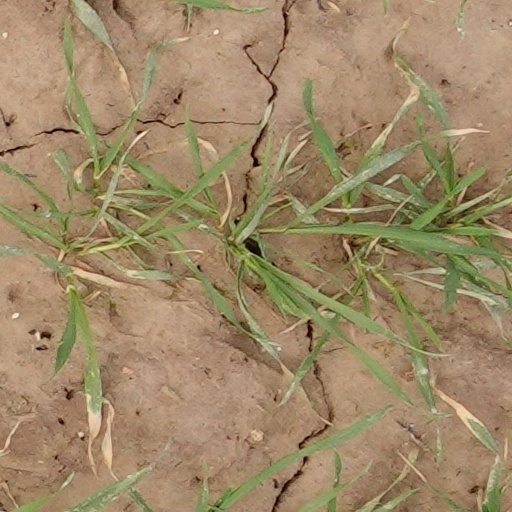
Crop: wheat